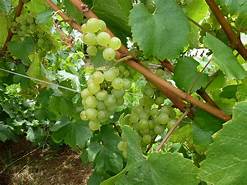
Label: Grapes